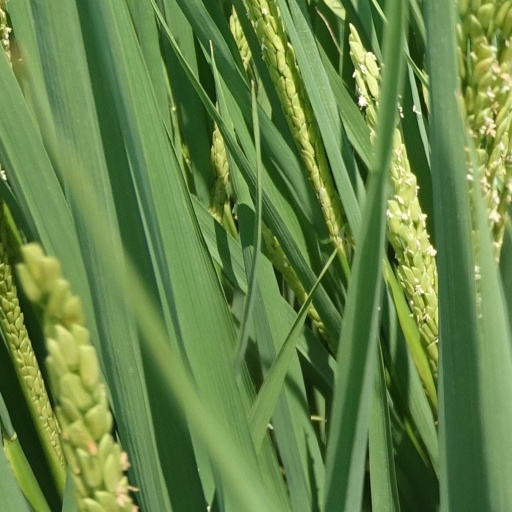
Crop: rice